31st Marine Expeditionary Unit

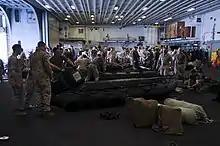
US Marines assigned to the 31st MEU responding to the scene of Korean passenger ship "Sewol" that sank 16 April 2014

From 2–3 August 2015, Typhoon Soudelor devastated the island of Saipan in the Commonwealth of Northern Mariana Islands. Approximately 600 Marines and sailors of the 31st MEU responded to assist local and federal agencies with disaster relief efforts. Over the course of two weeks, the 31st MEU delivered more than 19,000 gallons of water and 47,000 individual meals provided by the Federal Emergency Management Agency to five distribution sites across the island. The Marines distributed an additional 366,000 gallons of potable water to the people of Saipan, 279,000 gallons of which were purified using a Lightweight Water Purification System and a Tactical Water Purification System. The 31st MEU also distribute more than 10,000 pounds of emergency supplies provided by the Red Cross.